Gio Scelzi

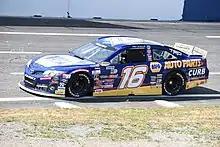
Scelzi during ARCA West qualifying at Evergreen in 2020.

Scelzi started his 2020 season by racing at the Chili Bowl in Tulsa, Oklahoma. On January 13, Scelzi announced a partnership with Guy Forbrook to run a limited number of sprint car races in the Midwest United States, saying that he wanted to scale back his sprint car efforts for the year. On January 14, Scelzi was confirmed for a full ARCA Menards Series West schedule for Bill McAnally Racing, driving the organization's No. 16 entry. A midwinter trip to Australia to race sprint cars was cancelled when Scelzi left Indy Race Cars, the team he drove for in 2018 and 2019, to join Forbrook. He won his first Pro Late Model race at New Smyrna Speedway on February 9, capitalizing on a last lap crash/penalty combination that took the top two cars out of contention. In June, Scelzi returned to his family sprint car team for some All Star Circuit of Champions races and also joined Tucker Boat Motorsports for some sprint car races during Indiana Midget Week. Scelzi scored a career-best ARCA West finish of second at the Las Vegas Motor Speedway Bullring in September. In the following race, Scelzi executed a bump-and-run maneuver on Taylor Gray during the penultimate lap to claim his first ARCA win. He would finish the season 5th in points.